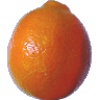
Label: tangelo